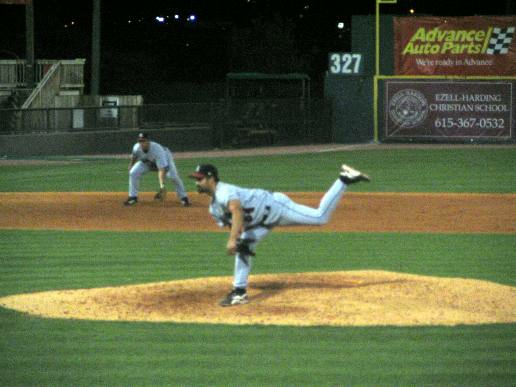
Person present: Yes